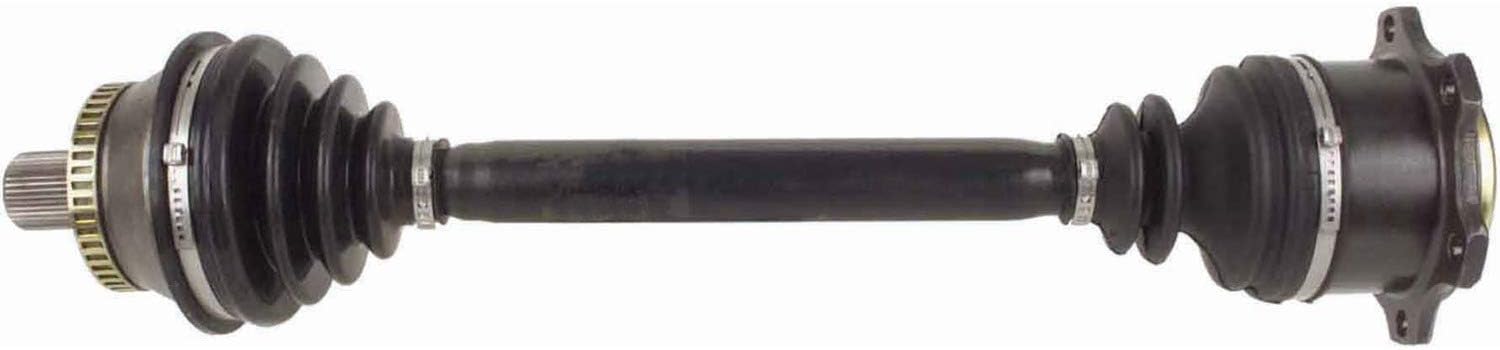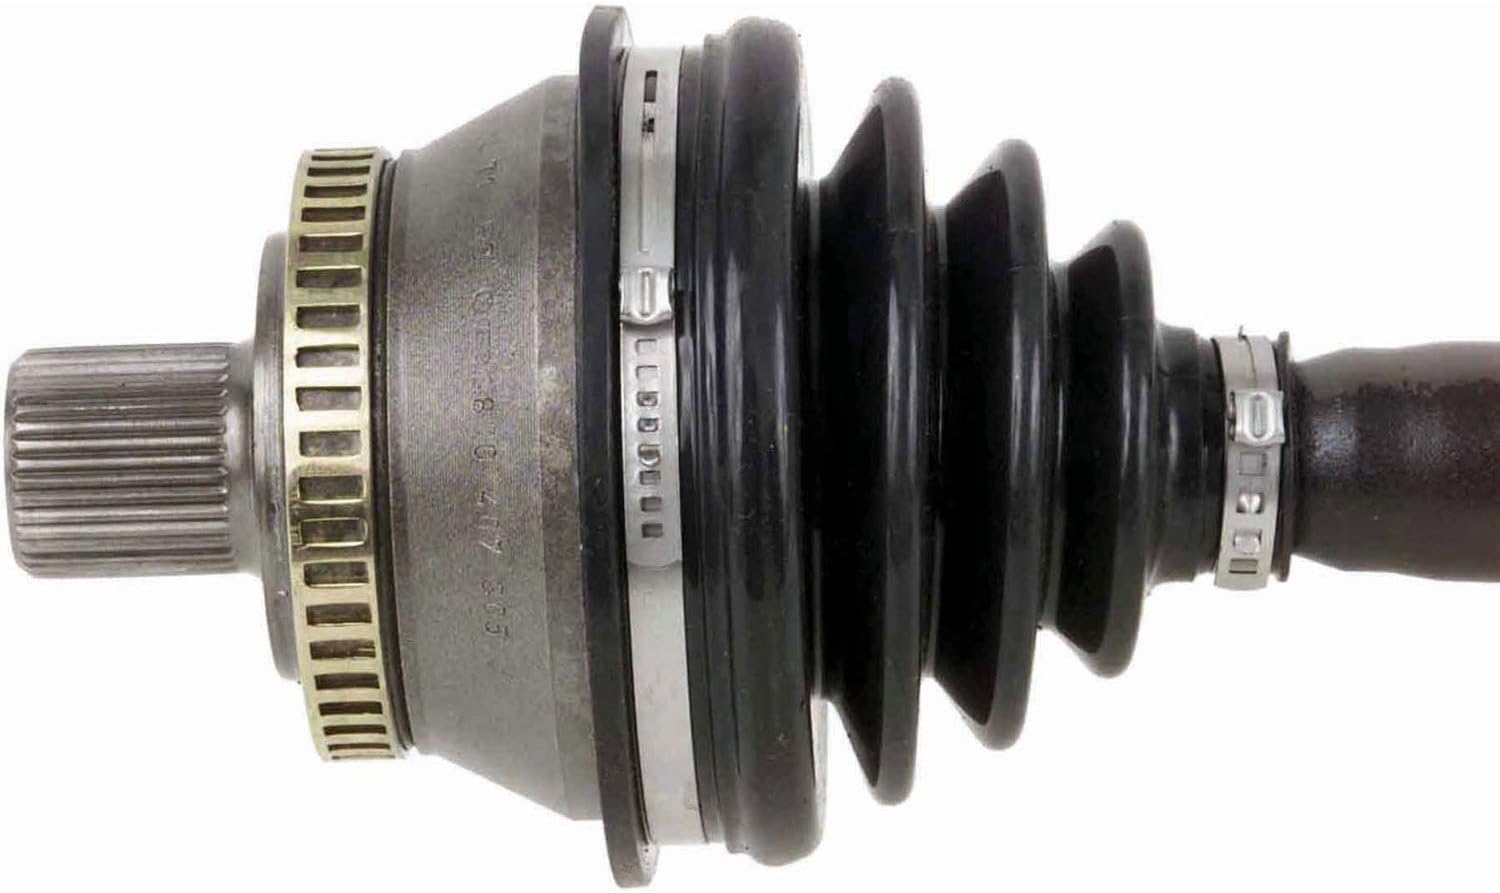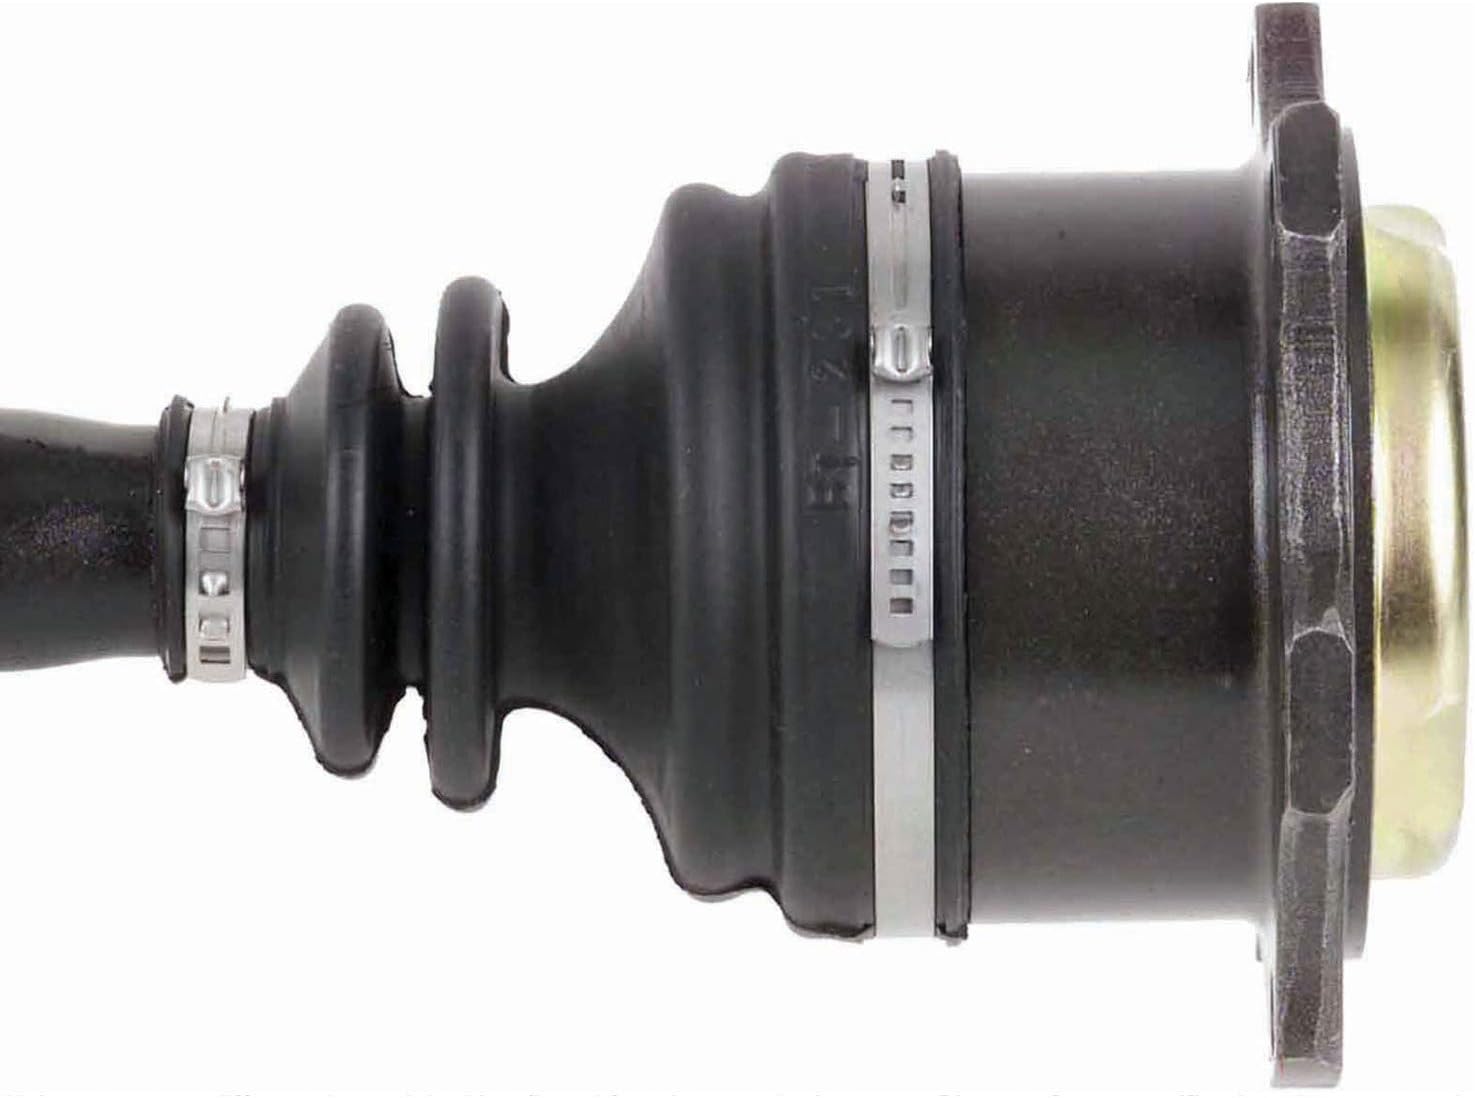
Cardone 60-7240 Remanufactured CV Constant Velocity Drive Axle Shaft
Category: Automotive
CARDONE's extensive experience in testing and engineering CV Drive Axles is the foundation behind our proprietary method of engineering a product that meets and even exceed O.E. performance. We have researched the reasons why original CVs typically fail and designed new solutions to avoid repeat failure. For example, our Neoprene boots are designed with additional bellows, when needed, to resist bellow stress and ozone cracking - the leading cause of boot failure. High-quality grease withstands high-temperature and high-torque demands to ensure long-lasting, reliable performance. Splines are chased to ensure proper fit of CV Drive Axle into the mating hub and transmission, which eliminates installation hassles. Threads are chased to ensure proper fit of the new retaining nut supplied with each CV Drive axle. Additionally, all CV Drive Axle shafts are individually verified for straightness, resulting in vibration-free performance at all speeds.
Features: As a remanufactured Original Equipment part, this unit guarantees a perfect vehicle fit | Neoprene boots ensure excellent environmental stress resistance, which eliminates cracking - a leading cause of boot failure | Boot clamps are pneumatically crimped, creating a perfect seal between the boot and housing | High-tech grinding machines maintain the original design of the outer housing, race and cage to guarantee reliable performance | Our remanufacturing process is earth-friendly, as it reduces the energy and raw material needed to make a new part by 80%